Military history of France during World War II

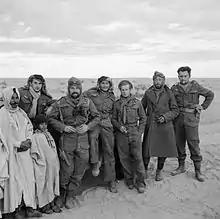
Members of the 'French Squadron SAS' (1ere Compagnie de Chasseurs Parachutistes) during the link-up between advanced units of the 1st and 8th British armies in the Gabès–Tozeur area of Tunisia. Previously a company of Free French paratroopers, the French SAS squadron were the first of a range of units 'acquired' by Major Stirling as the SAS expanded.

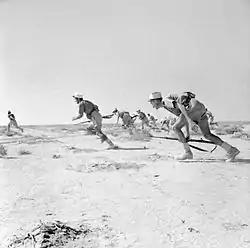
Free French Foreign legionnaires charging an Axis stronghold during the Battle of Bir Hakeim (Libya, June 1942).

Subsequently, the 2nd Division campaigned with American forces in Lorraine, spearheading the US Seventh Army's drive through the northern Vosges Mountains and forcing the Saverne Gap. This continued with the liberation of Strasbourg in November 1944, the defence against the German Nordwind counter-offensive in Alsace in January 1945, and the operations against the Royan Pocket on the Atlantic coast of France.